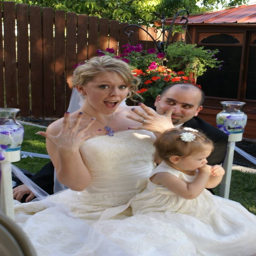
person begins with the nails